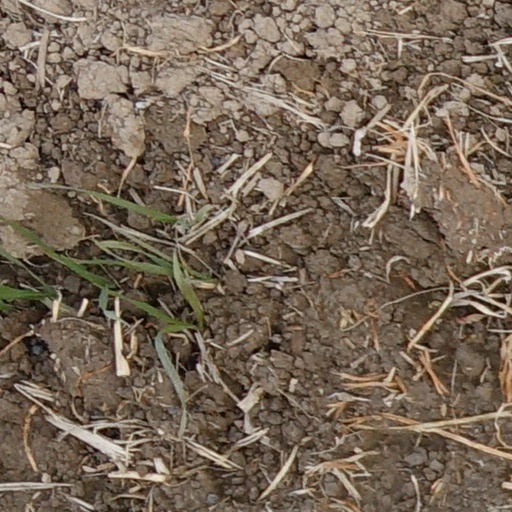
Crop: wheat